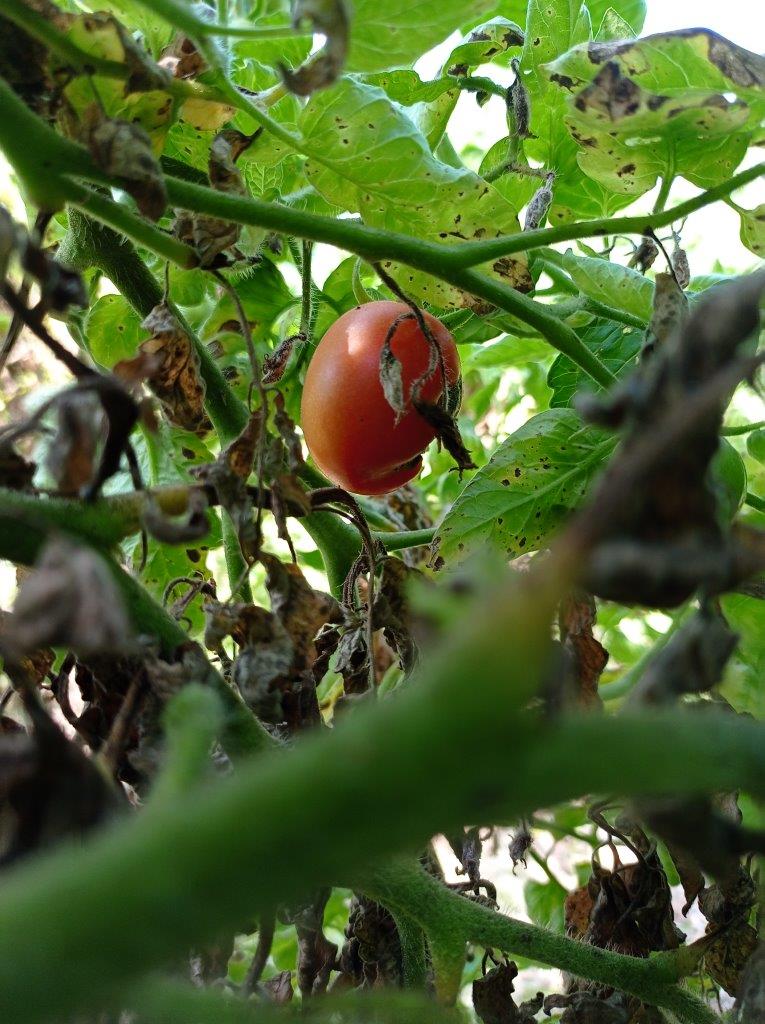
Maturity: Mature